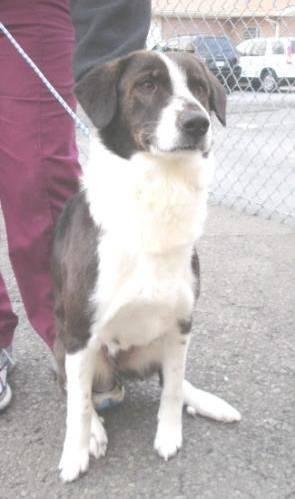
dog